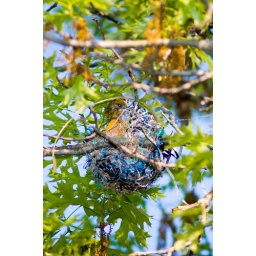
In trees building nest above house